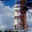
Label: rocket